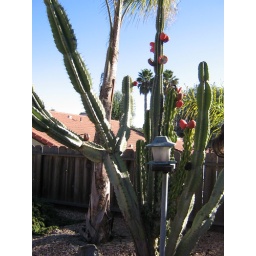
The red balls crack open and the birds like whatever is in them